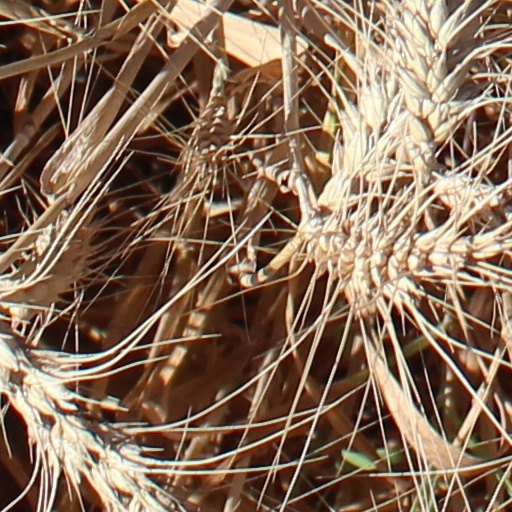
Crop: wheat